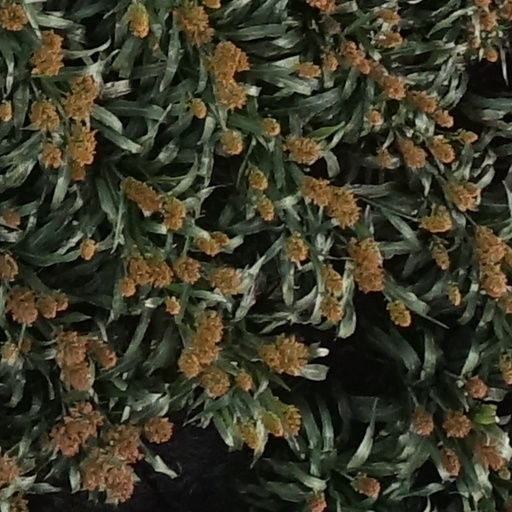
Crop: sorghum